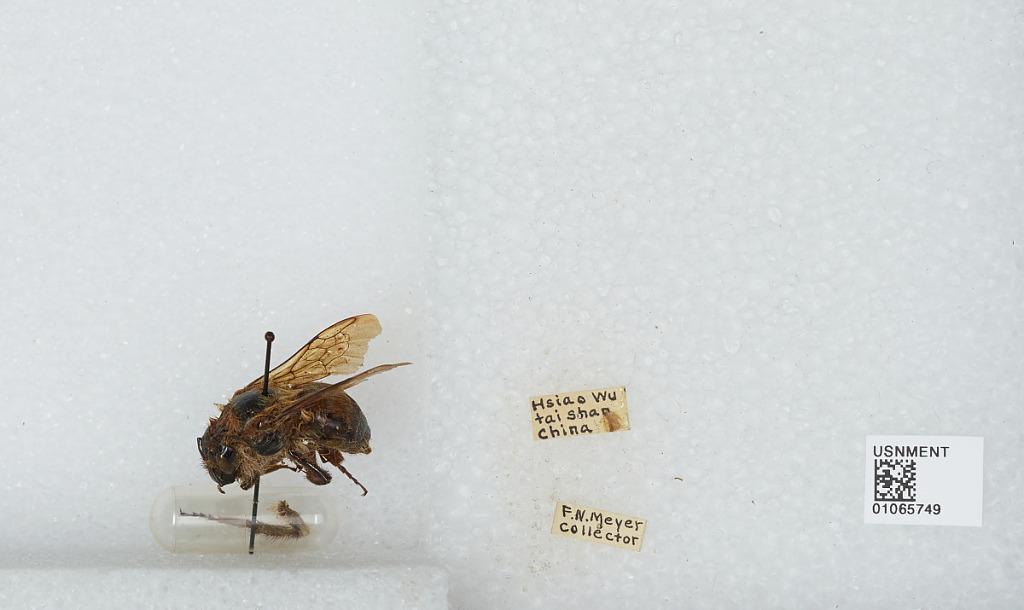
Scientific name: Bombus sp.
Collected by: F. Meyer
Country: China
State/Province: Hebei
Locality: Xiaowutai Shan